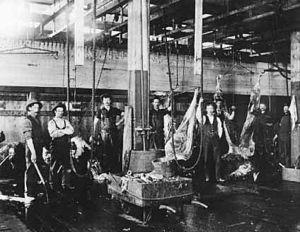
Patrick Burns, est un propriétaire de ranch canadien, emballeur de viande, homme d'affaires, sénateur et philanthrope. Riche self-made man, il bâtit un des grands empires agroalimentaires au monde, le P. Burns & Co. et devient un des plus riches Canadiens de son temps. Il est honoré en tant que l’un des Big Four, quatre rois du bétail de l'ouest ayant co-fondé le Stampede de Calgary en Alberta en 1912. Bien qu'il fasse sa fortune dans l'industrie de la viande, l'élevage est sa véritable passion. Burns possède 2 800 km² de ranchs d'élevage de bétail.